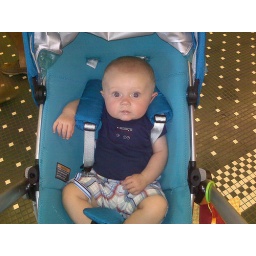
Jackson in his car seat